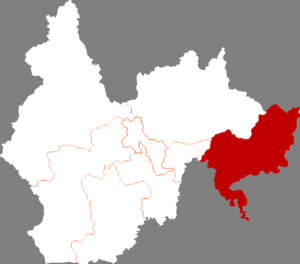
Hunchun est une ville de la province du Jilin en Chine. C'est une ville-district placée sous la juridiction administrative de la préfecture autonome coréenne de Yanbian.